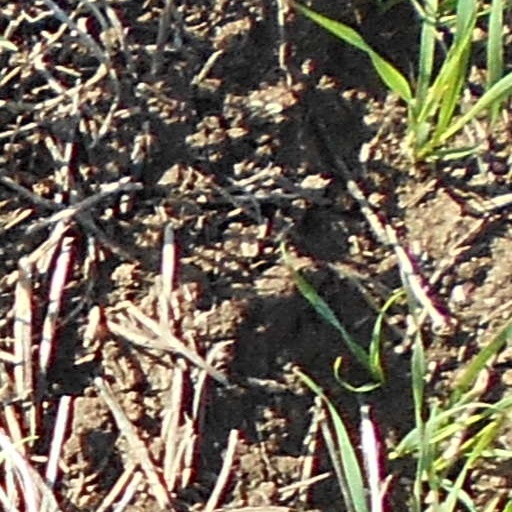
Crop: wheat